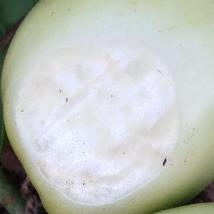
Crop: Tomato
Condition: sunburn-d